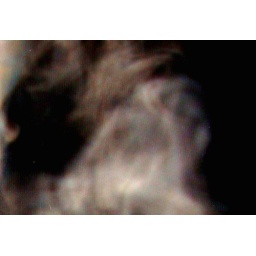
man in black coat to the L of a couple with white faces